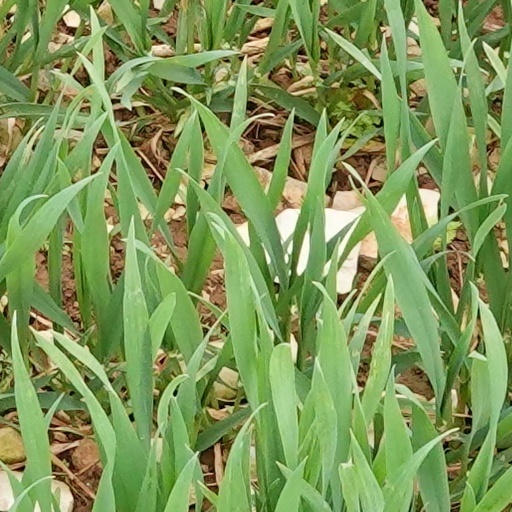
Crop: wheat